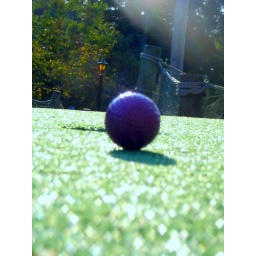
My purple golf ball against the green astroturf.